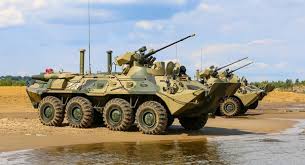
Label: BTR